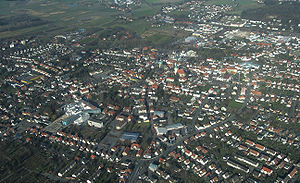
Melle
Luftfoto af Melle centrum
Melle er en by og en kommune med godt 45.800 indbyggere, beliggende i den sydøstlige del af Landkreis Osnabrück, i den tyske delstat Niedersachsen. Den er den største by og kommune i landkreisen, og ligger omtrent midt Osnabrück, Herford og Bielefeld, mellem Wiehengebirge mod nord, og Teutoburger Wald mod syd.